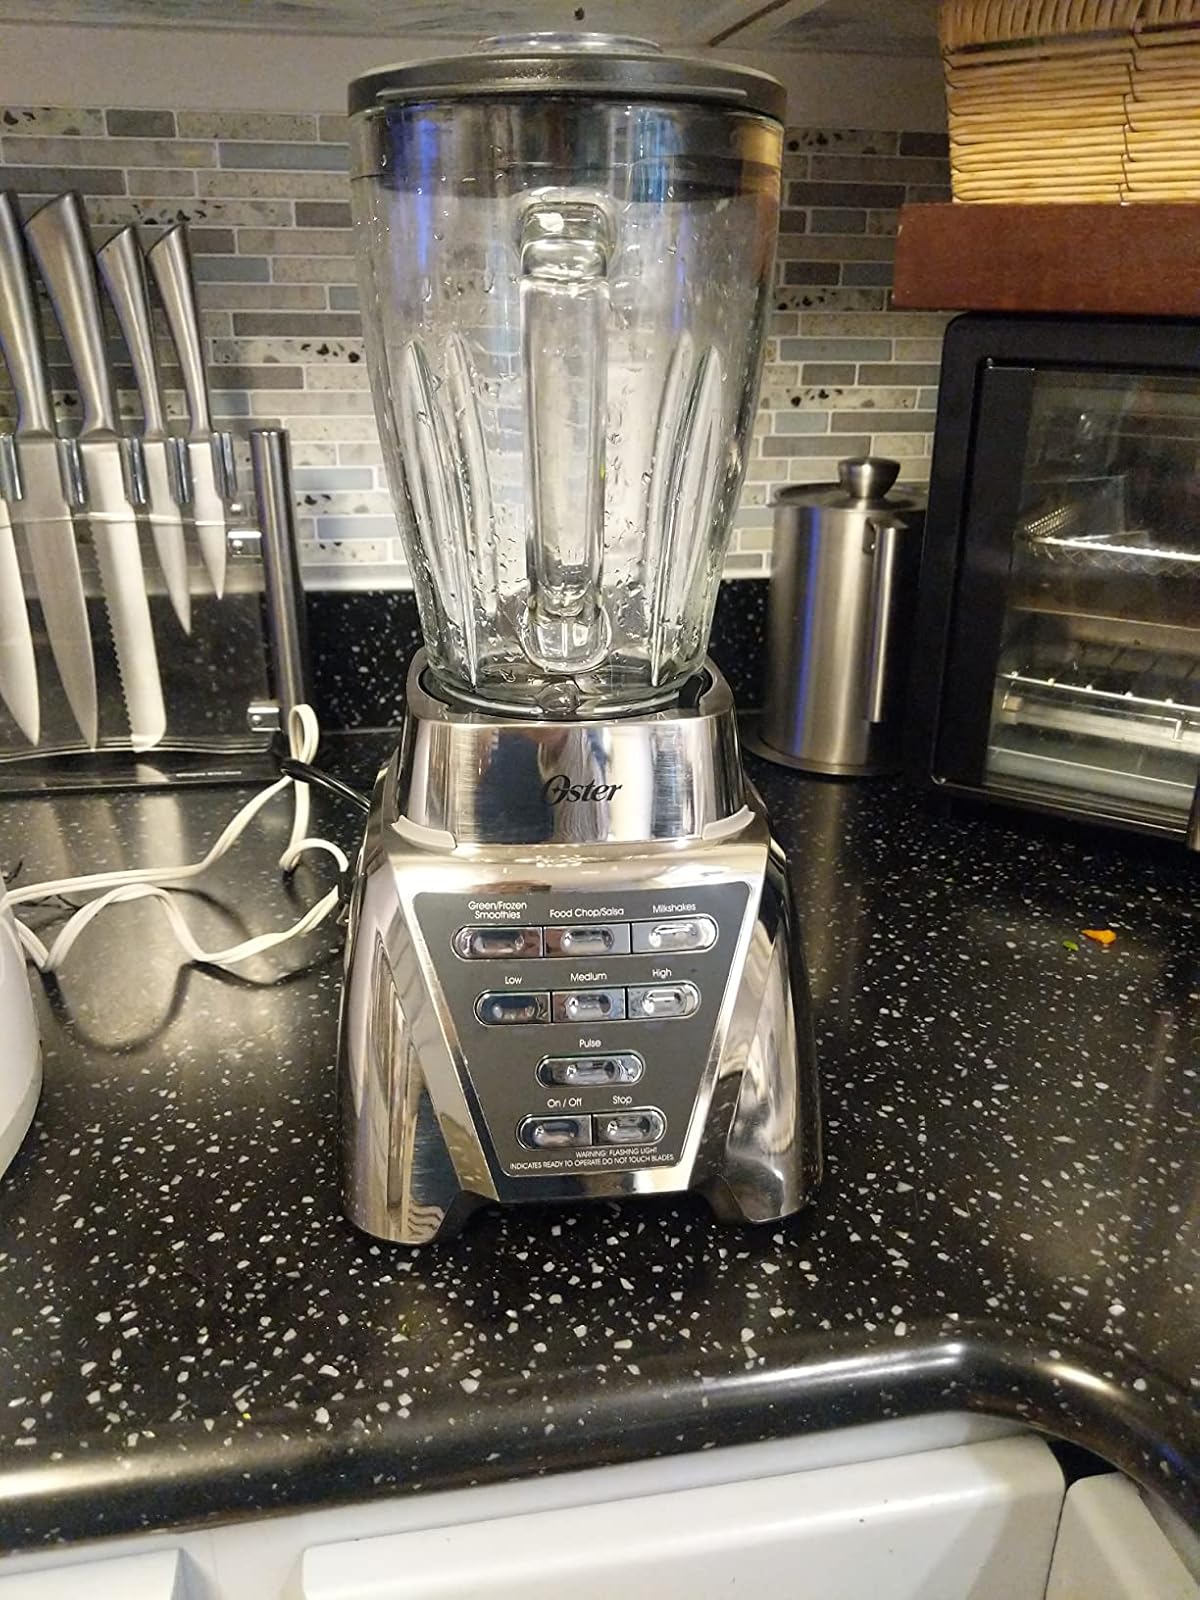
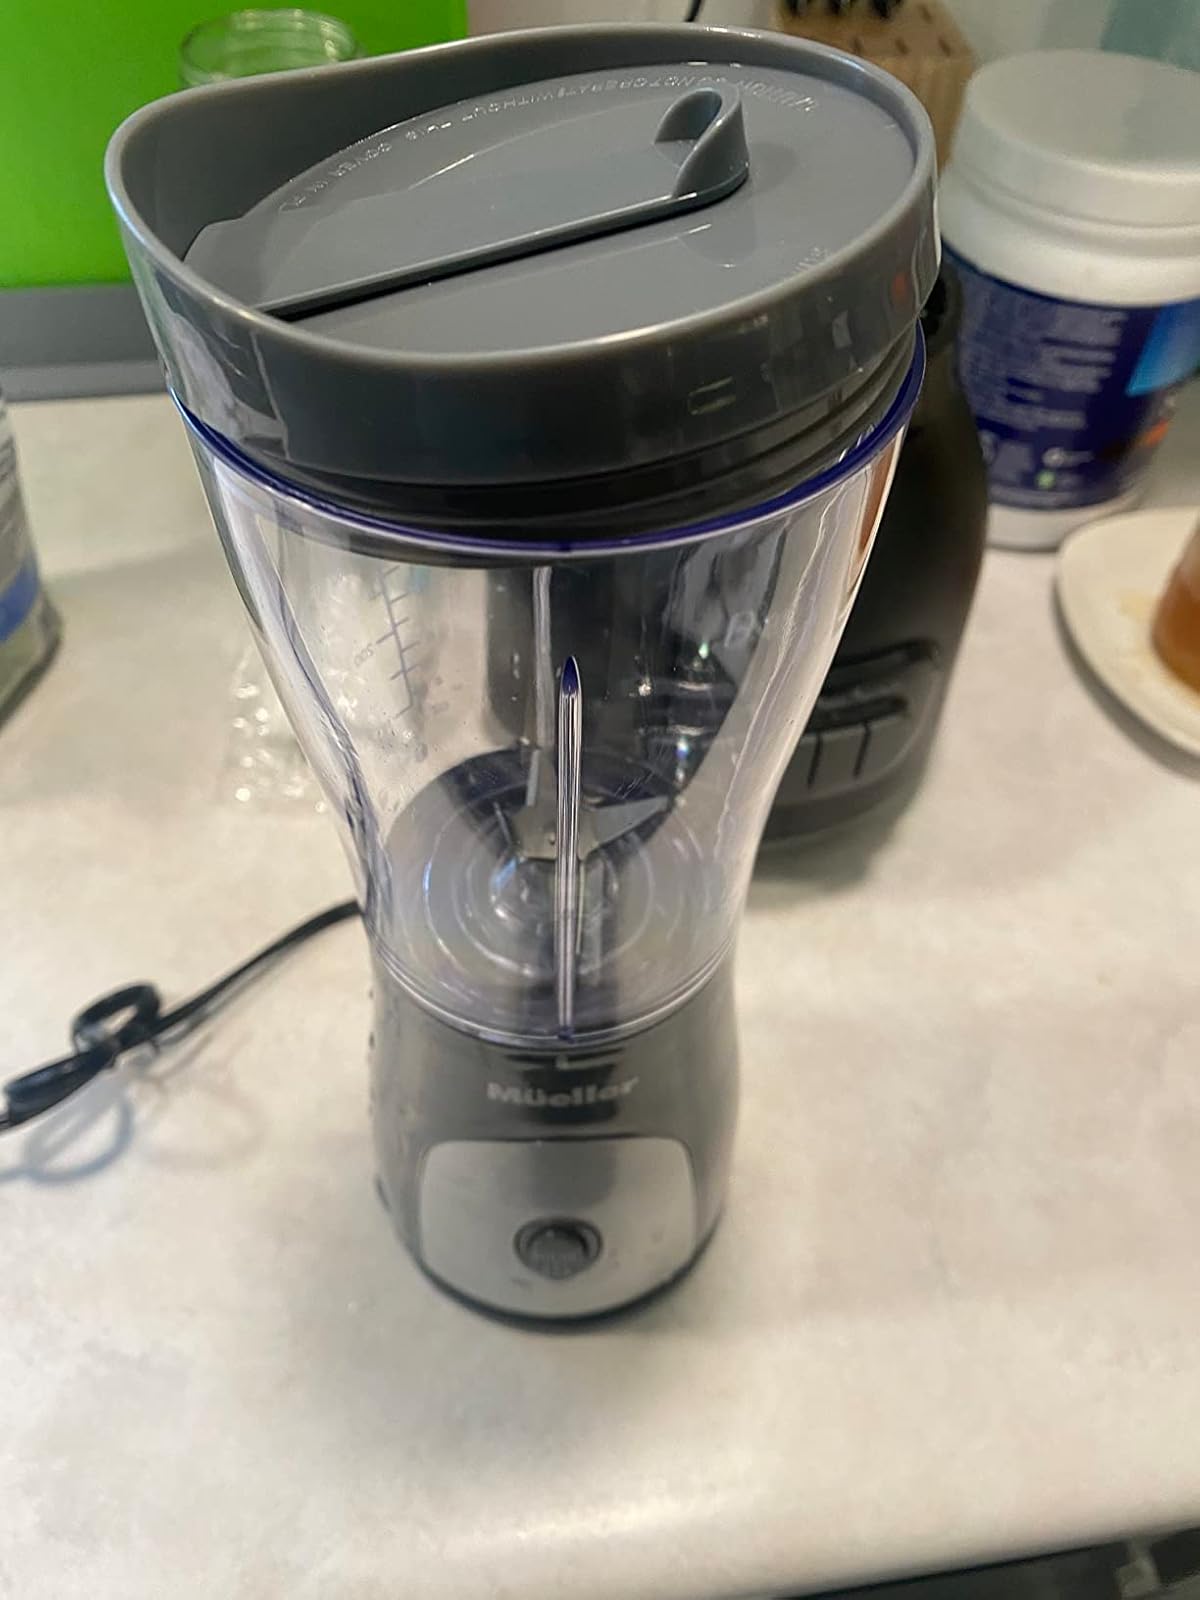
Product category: items_blender
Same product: no